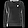
Label: Pullover